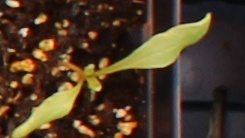
Label: Sugar beet